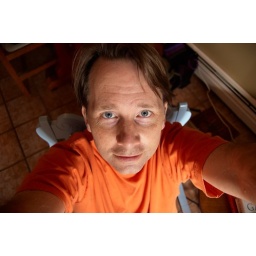
Man in orange shirt